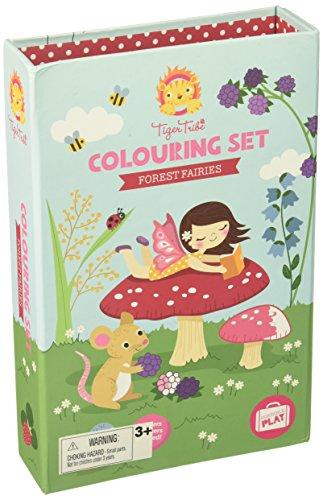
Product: Tiger Tribe Forest Fairies Colouring Set
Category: Toys & Games | Arts & Crafts
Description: Small book, big fun; enter a land of make-believe and Wonder, find all the fairies and amazing creatures in this enchanted forest.
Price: $9.99
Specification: ProductDimensions:5.5x1.5x8.5inches|ItemWeight:12.6ounces|ShippingWeight:12.6ounces(Viewshippingratesandpolicies)|DomesticShipping:ItemcanbeshippedwithinU.S.|InternationalShipping:ThisitemcanbeshippedtoselectcountriesoutsideoftheU.S.LearnMore|ASIN:B0196QL0IY|Itemmodelnumber:60215|Manufacturerrecommendedage:36months-10years